FIBA AfroCan 2019

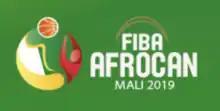

The 2019 FIBA AfroCan was the inaugural edition of the AfroCan, a men's basketball continental competition of Africa. Only players who play for Africa-based basketball clubs are eligible to participate. The tournament was hosted by Mali, from 19 to 28 July 2019.